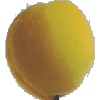
Label: Peach 2